New York State Route 5S

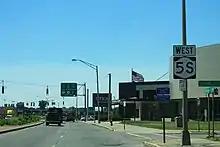
NY 5S westbound approaching its western terminus

NY 5S begins at an interchange with I-790 in downtown Utica, where Oriskany Street changes designations from NY 5A to NY 5S. At this interchange, I-790 is concurrent with NY 5, NY 8, and NY 12 along Utica's North–South Arterial. The freeway connects NY 5S to the New York State Thruway. From this interchange, NY 5S travels east across Utica as an urban arterial roadway with at grade intersections. First a signalized intersection with Genesee Street (NY 921C, an unsigned reference route) and a roundabout with John Street (unsigned NY 921P). After it crosses Broad Street, it continues east as a limited-access highway with grade-separated intersections to the Herkimer County line.